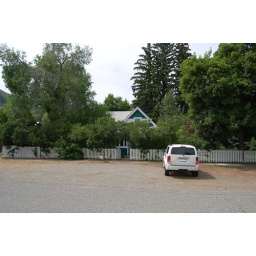
front of house and parking area in front- the white car is mine.